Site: brandenburg
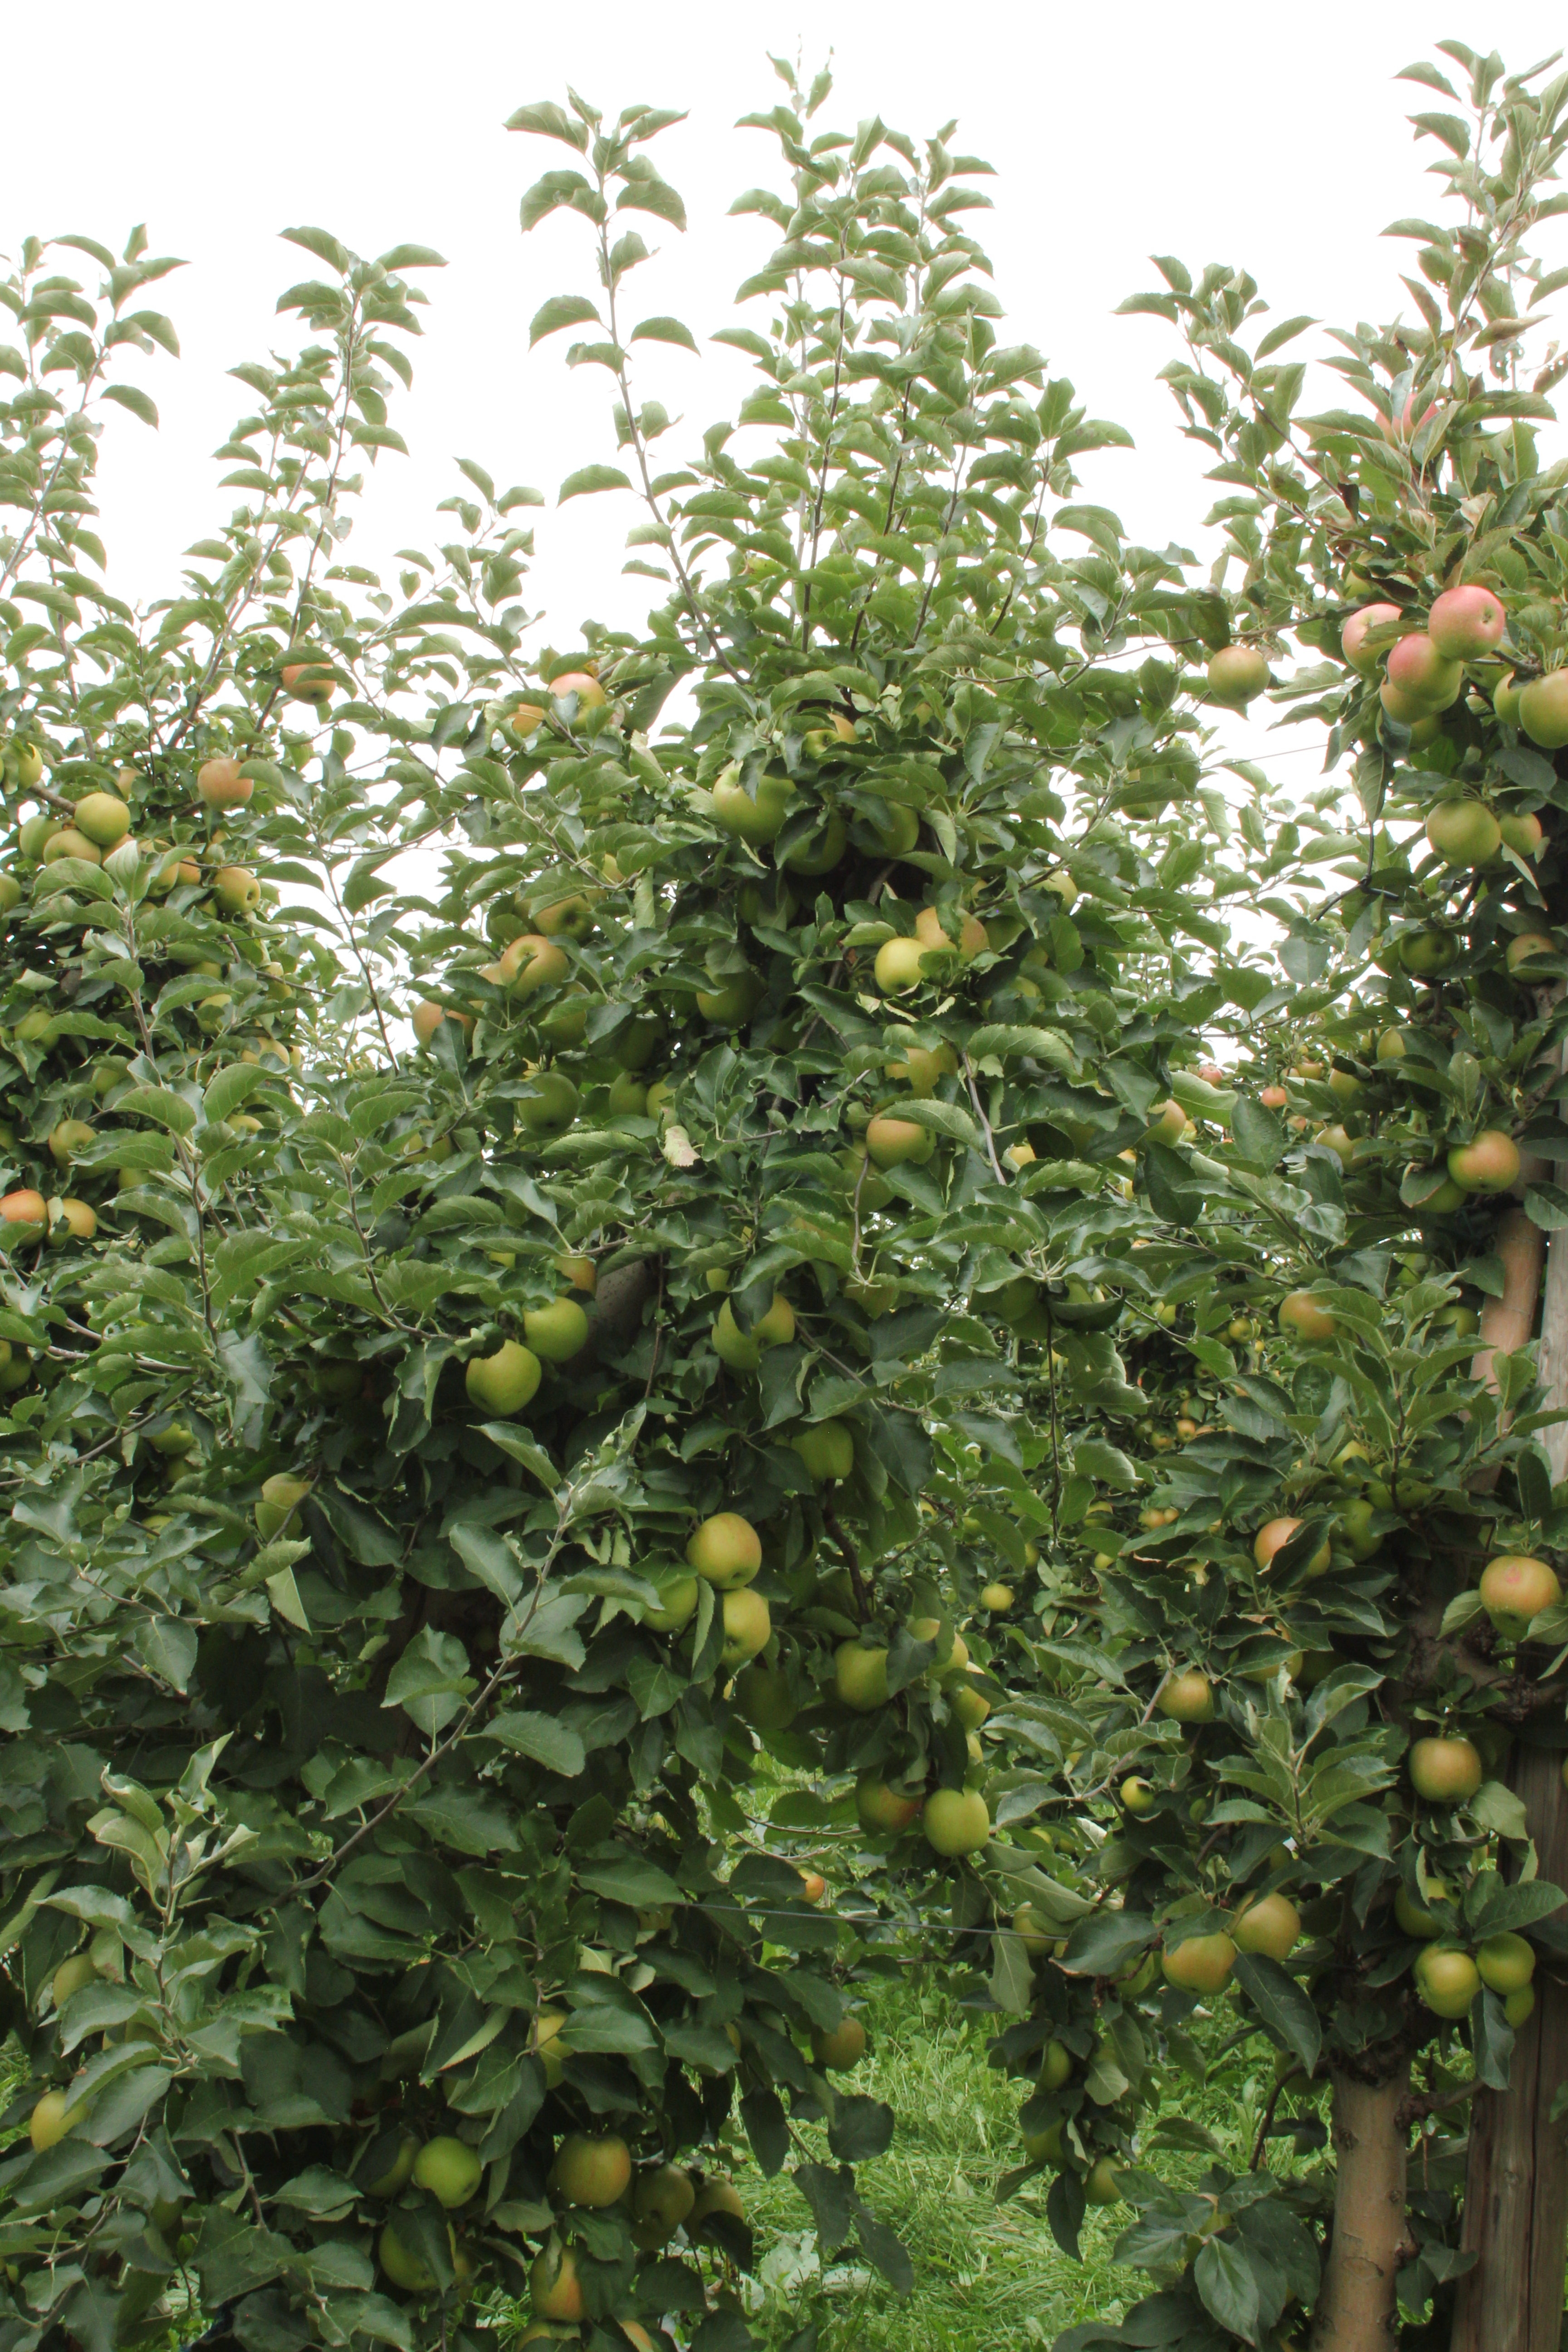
Growth stage (BBCH 87): Maturity of fruit and seed